Wesley Eure

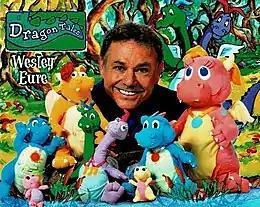
Eure in 2015 with stuffed animals from the show Dragon Tales on PBS that he developed and co-created.

Eure moved to Los Angeles in 1973 after discovering it was cheaper to live there, but offered just as much opportunity to become an actor. He was hired to star in a pilot for a Kaye Ballard TV series, "The Organic Vegetables", created and produced by the team behind "The Monkees".